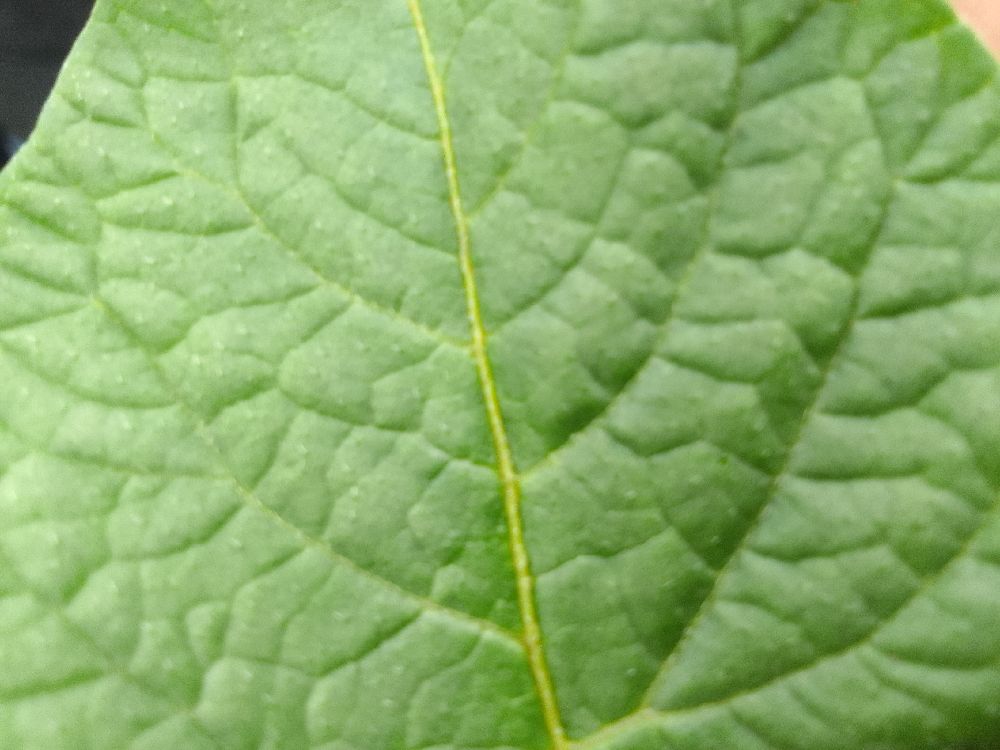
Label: Healthy